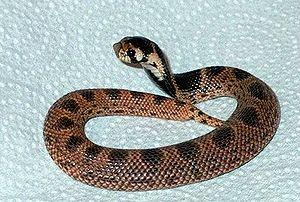
Aspidelaps est un genre de serpents de la famille des Elapidae.
Aspidelaps scutatus est une espèce de serpents de la famille des Elapidae.